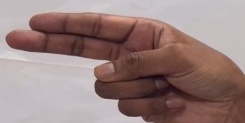
ASL sign: H